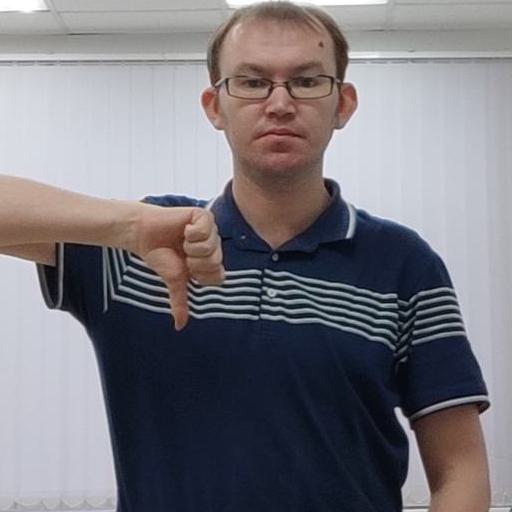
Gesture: dislike